Roman Catholic Archdiocese of Vancouver

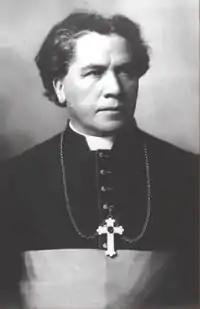
Augustin Dontenwill, the last Bishop of New Westminster and first Archbishop of Vancouver

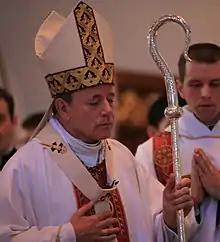
J. Michael Miller was the Archbishop of Vancouver from 2009 until his retirement in 2025.

Below is a list of individuals who have led the Archdiocese of Vancouver and its antecedent jurisdictions since its founding.